Francisco Ruiz de Castro

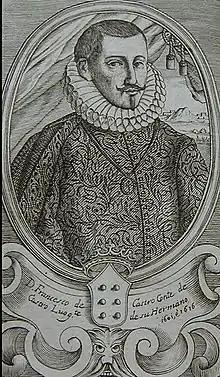
Francisco Ruiz de Castro

Francisco Ruiz de Castro y de Sandoval-Rojas (May 1579 – 1637) was a Spanish nobleman and politician the 8th Count of Lemos.